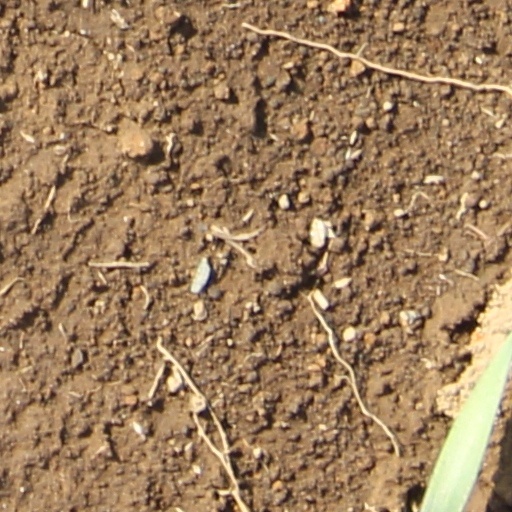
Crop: wheat